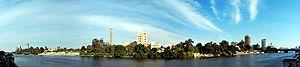
L'île de Gezira, en arabe الجزيرة, al-Ǧazīra, parfois appelée ez-Zamalek du nom de l'un de ses quartiers, est une île d'Égypte située sur le Nil, dans la ville du Caire. Fortement urbanisée, elle forme un quartier résidentiel aisé où se trouvent de nombreuses ambassades, la tour de télévision, l'opéra khédival ainsi que de nombreux hôtels, restaurants, parcs et jardins.